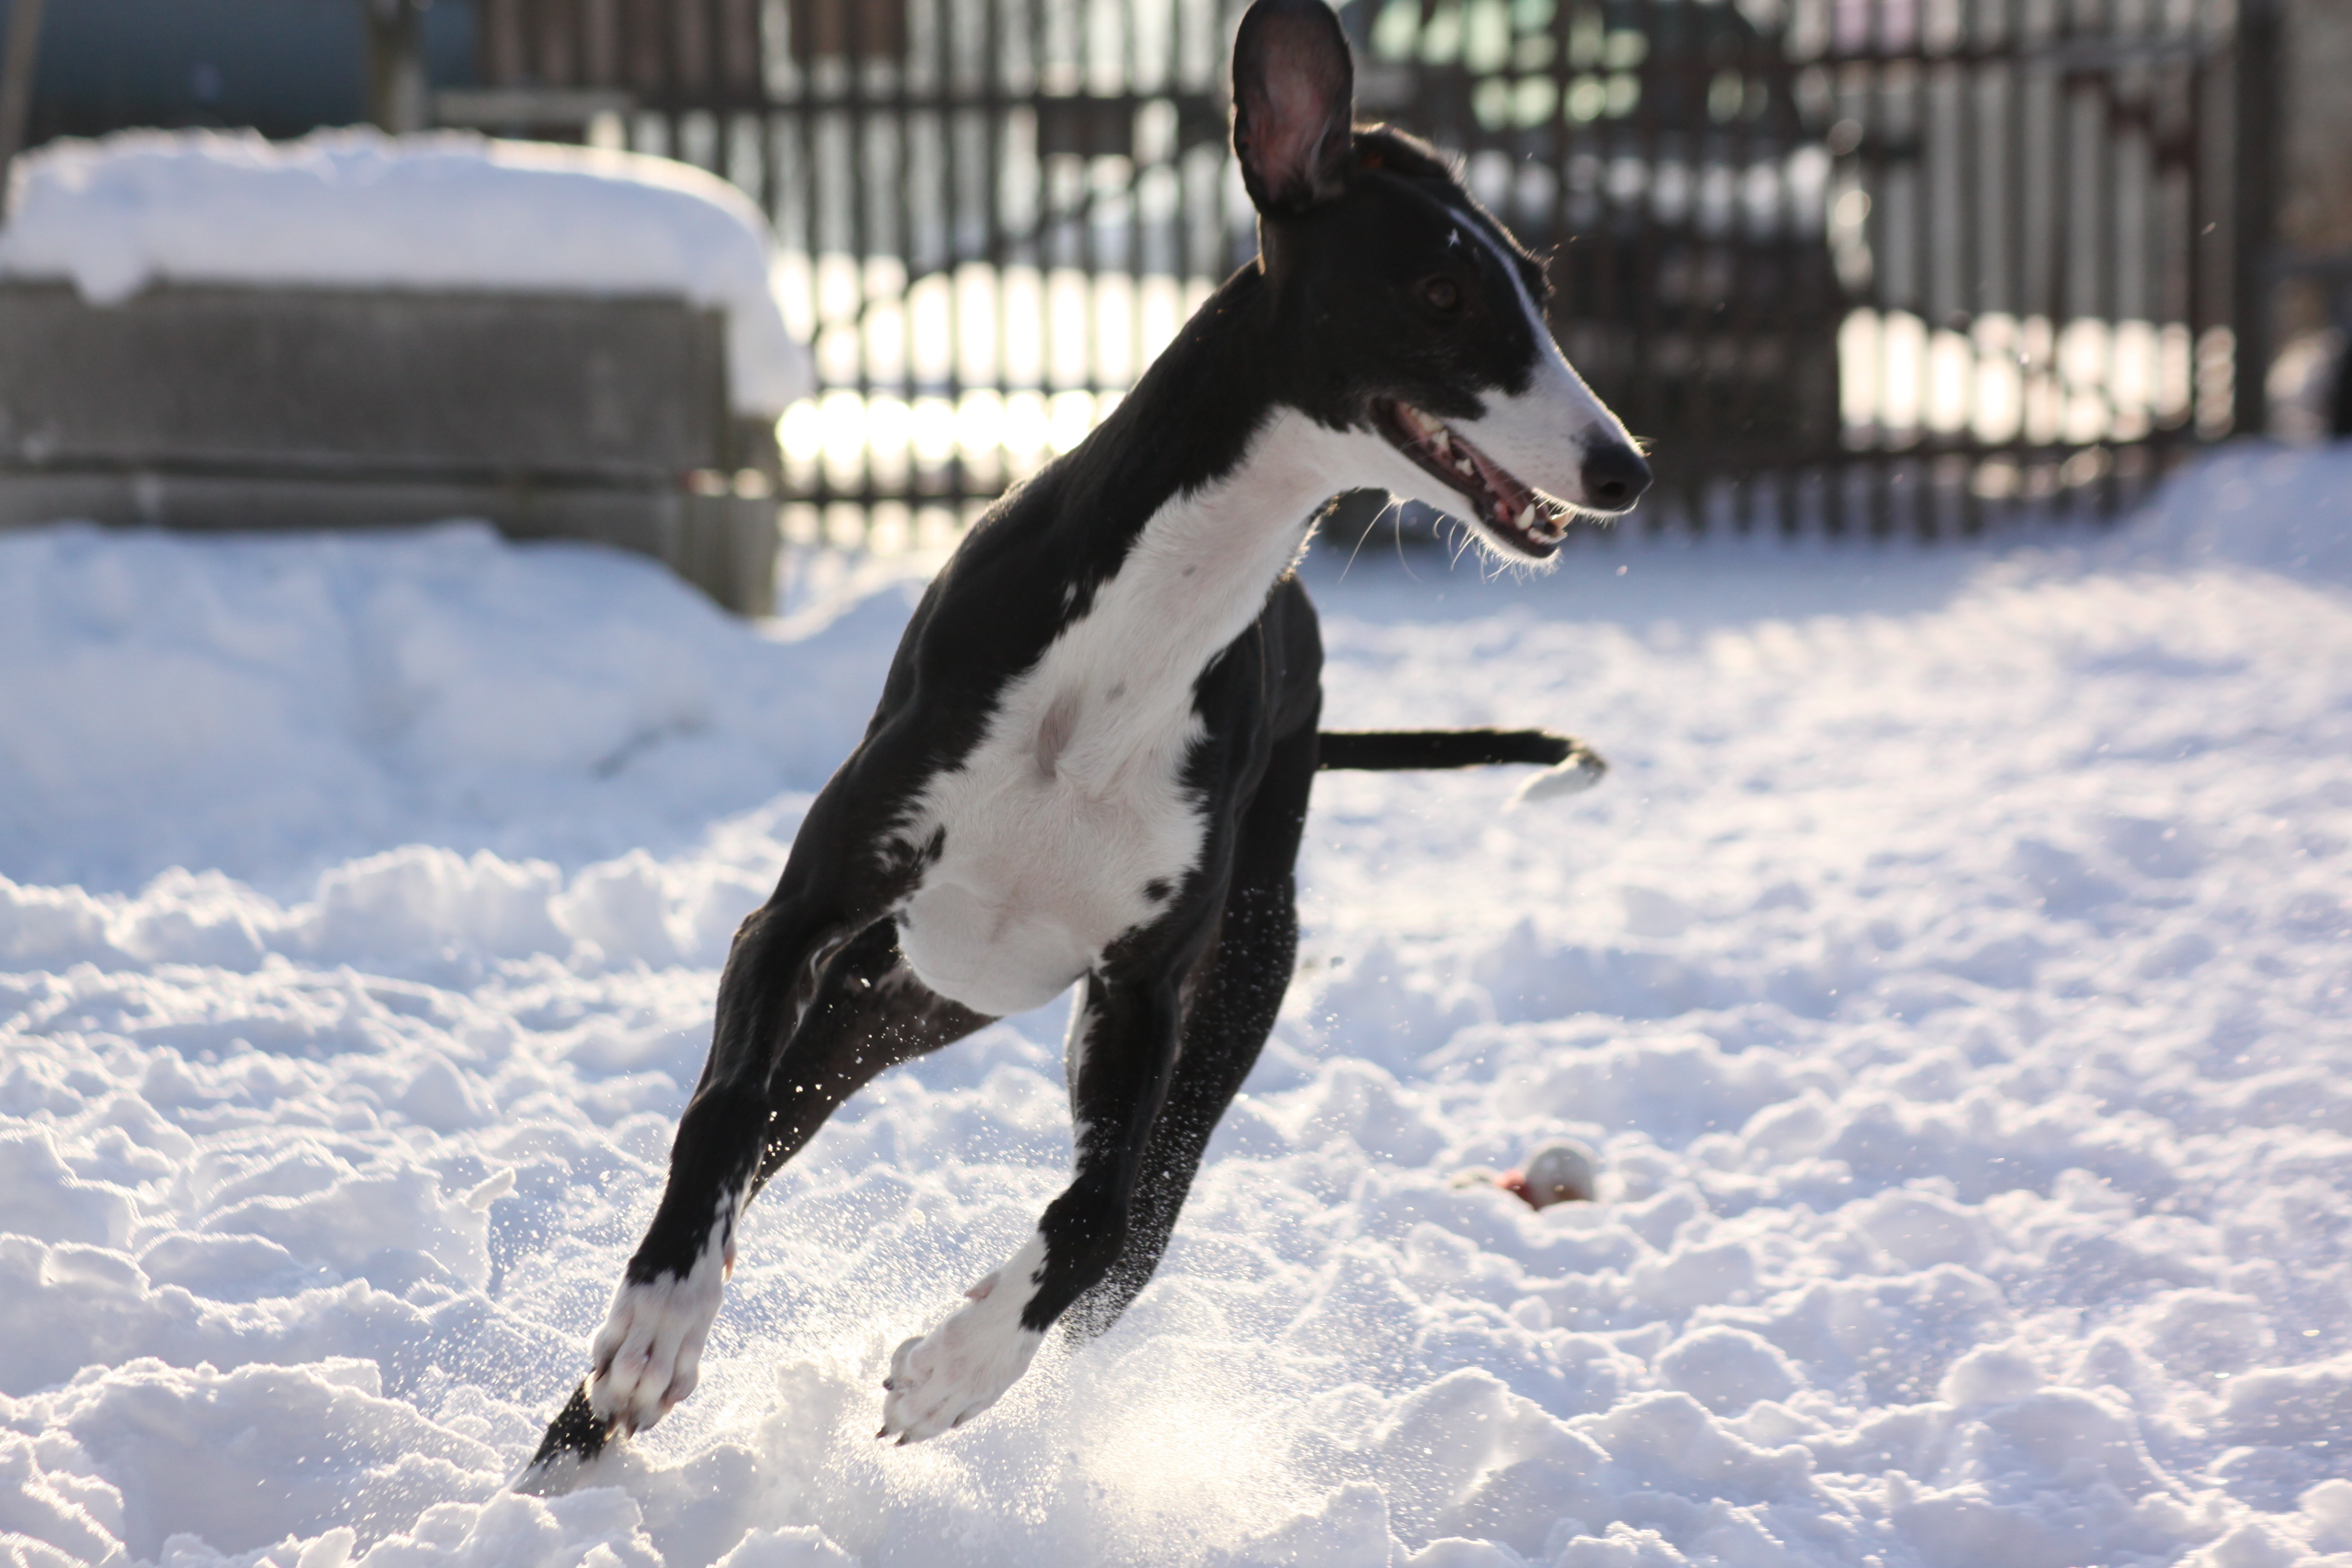
snow, winter, dog, weather, mammal, season, race, vertebrate, greyhound, dog like mammal